Haytor

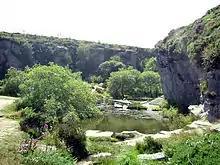

The granite below the tor has fewer large feldspar crystals than at the tor itself, and this was preferred for building. There are several quarries on the northern slopes of Haytor down which were worked intermittently between 1820 and 1919. Between 1820 and 1858 the rock from these quarries was transported by the Haytor Granite Tramway to the Stover Canal. The tramway itself was built out of the granite it would carry, and due to its durable nature much of it remains visible today.